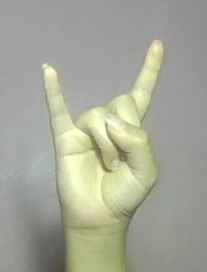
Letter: la